Hanneke Jagersma

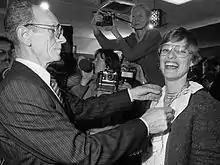
Hanneke Jagersma when she was installed as mayor of Beerta in 1982

Jagersma was a member of the States of Groningen from 1978 until 1982, where she was leader of the CPN.